Born in China

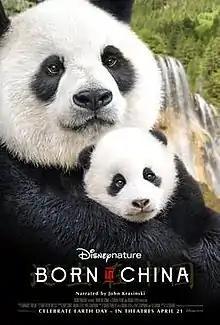
Theatrical release poster

Born in China (我们诞生在中国) is a 2016 nature documentary film directed by Lu Chuan. A co-production between Disneynature and Shanghai Media Group, the film was released in China on August 12, 2016, in the United States on April 21, 2017, one day before Earth Day, and in France on August 23 of the same year. The film focuses on a snow leopard named Dawa and her cubs, a young golden snub-nosed monkey named Tao Tao, a female giant panda named Ya Ya along with her daughter Mei Mei, and a herd of chiru. The American release of the film is narrated by John Krasinski, the Chinese release is narrated by Zhou Xun, and the French release is narrated by Claire Keim.